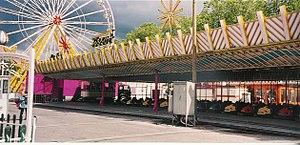
Auto Tamponneuse à Lausanne Bellerive (Suisse)
Une auto-tamponneuse, aussi appelée auto-box en Alsace, auto-scooter en Belgique, auto-Camors en Normandie, auto-tamponnante dans le Nord, ou auto-butante ou auto-abutante en Mayenne, est une petite voiture électrique biplace protégée par des bourrelets amortisseurs de chocs, et qui sert comme attraction de fête foraine en entrechoquant d'autres voitures semblables sur une piste. Elle tire son énergie d'une tige d'alimentation placée généralement à l'arrière du véhicule et qui la relie à une grille métallique d'alimentation électrique installée au-dessus de la piste. La tension d'alimentation est en courant continu, de l'ordre de 90 à 100 volts et le positif est appliqué sur cette grille métallique aérienne et la masse, pour le retour du courant est la surface de tôle au sol correctement reliée à la carcasse du manège et à la terre afin d'éviter tout risque d'électrocution.